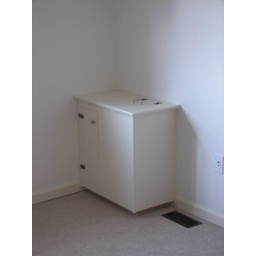
It looks like a liquor cabinet in the bedroom though. That has an altogether different appeal!